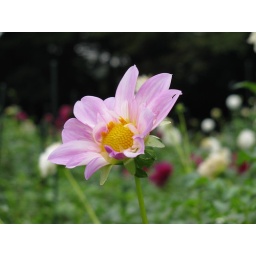
yellow in pink